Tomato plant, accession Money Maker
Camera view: horizontal (90 deg, fisheye); turntable rotation: 300 degrees
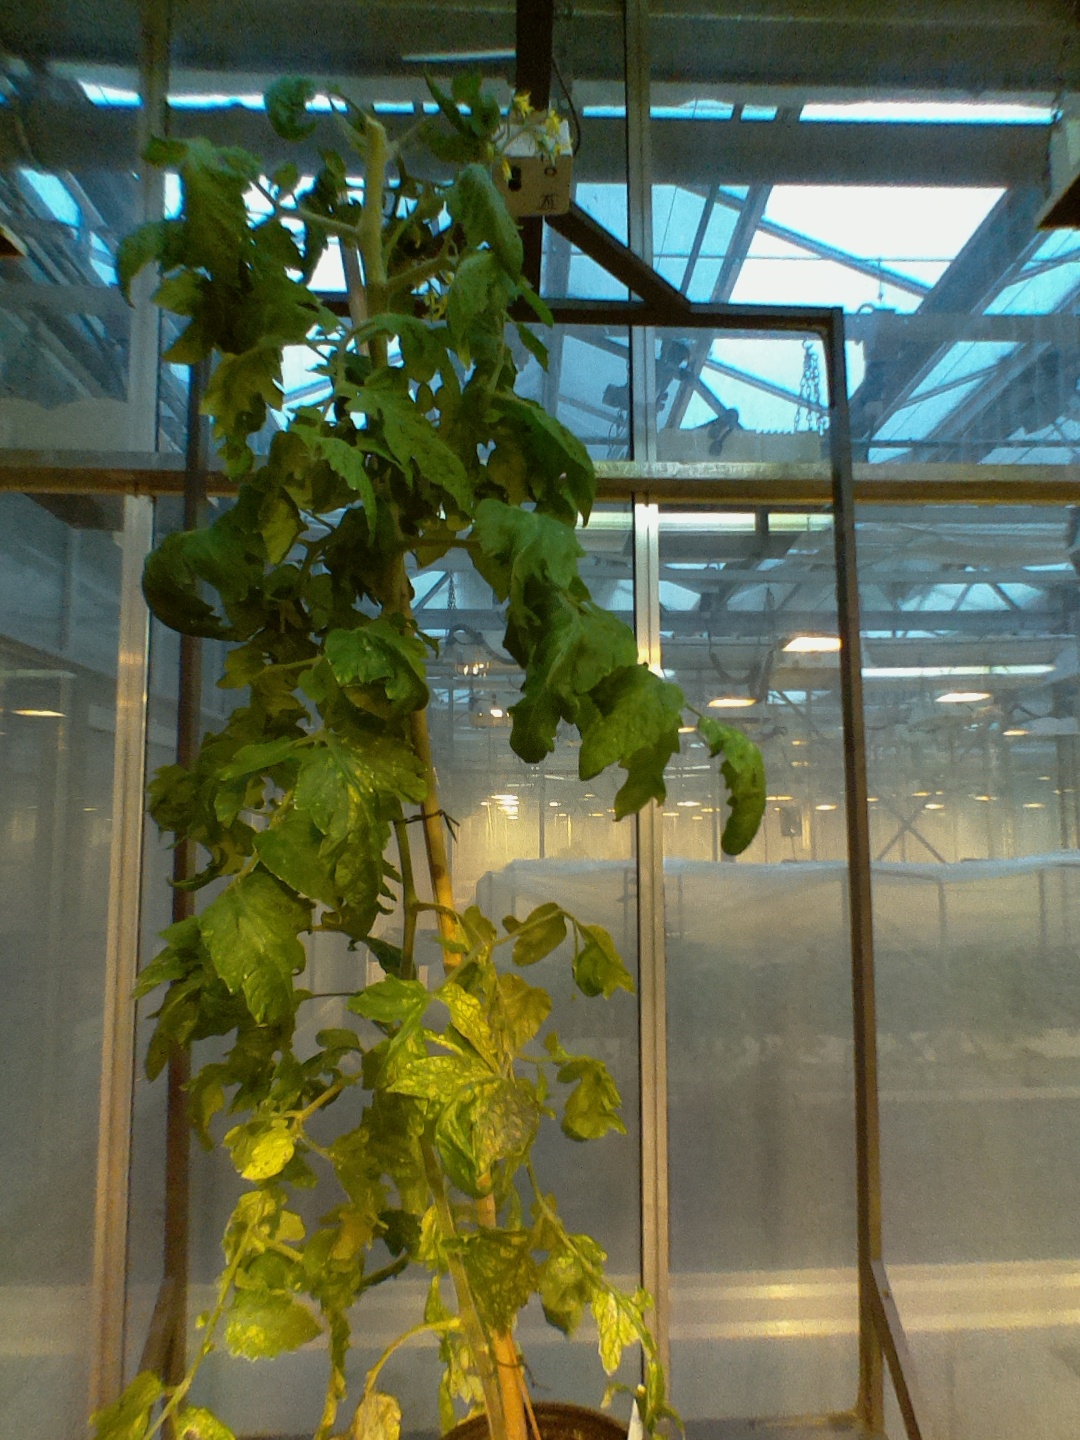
BBCH growth stage 70: Fruits at the main stem or branches visibles